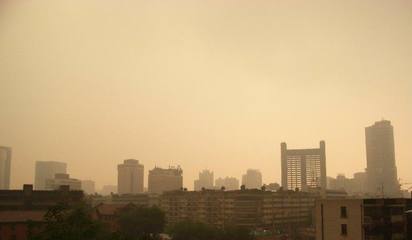
Weather: foggy or hazy